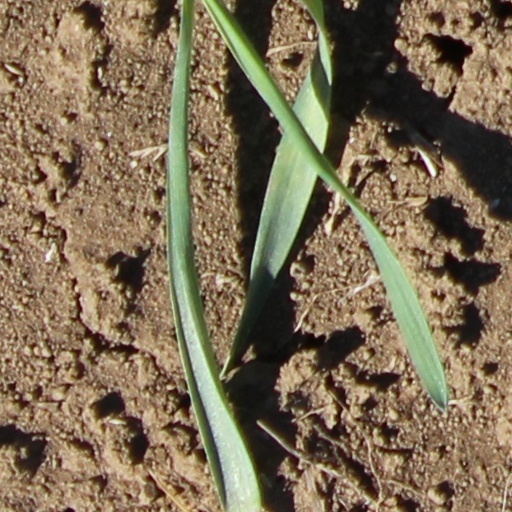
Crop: wheat